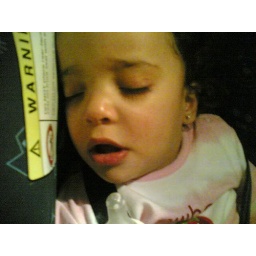
its amazing how as soon as they're strapped in their car seat they're fast asleep...